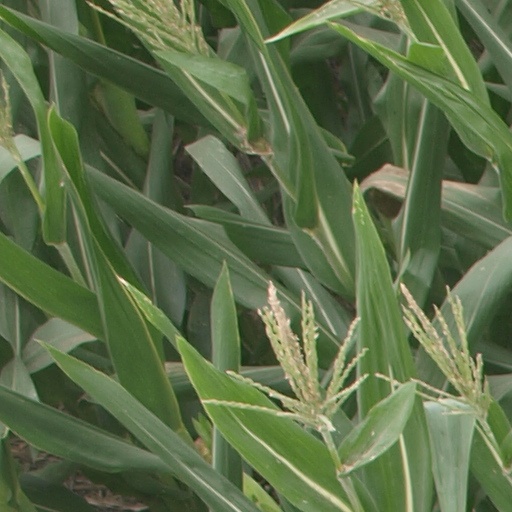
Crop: maize; corn